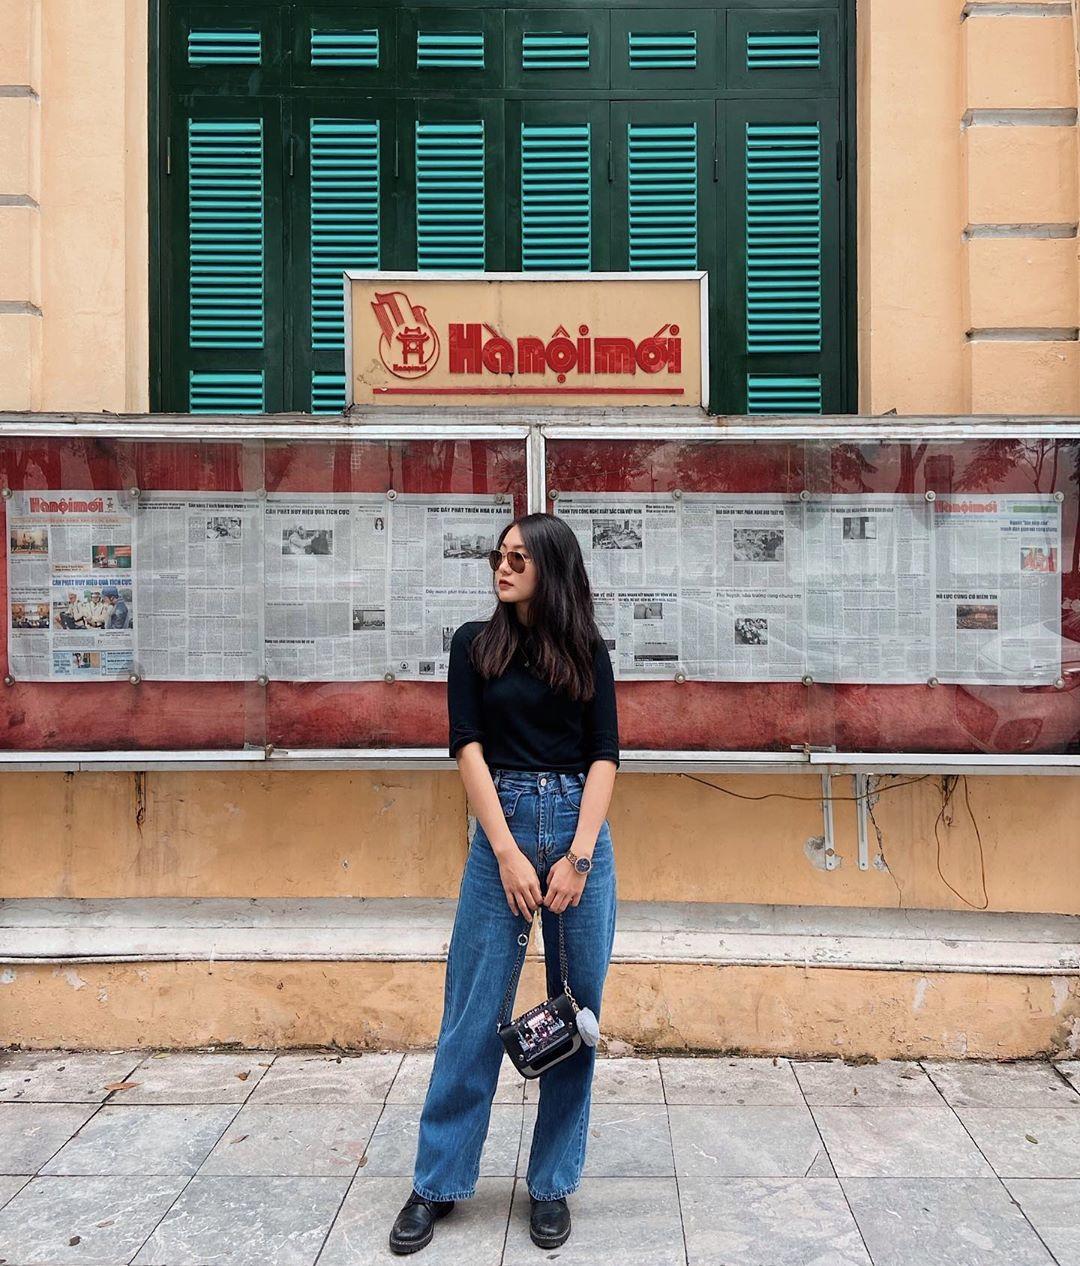
cô gái đang đứng tạo dáng phía trước một tấm bảng thông báo